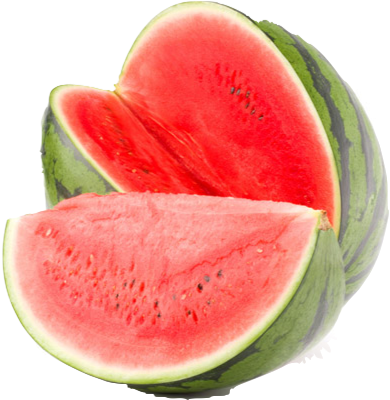
Label: Watermelon